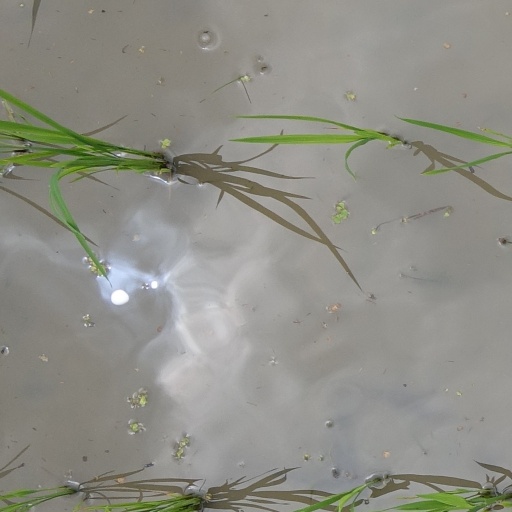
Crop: rice